Question: Please indicate a possible affordance area of the book that can be used for holding
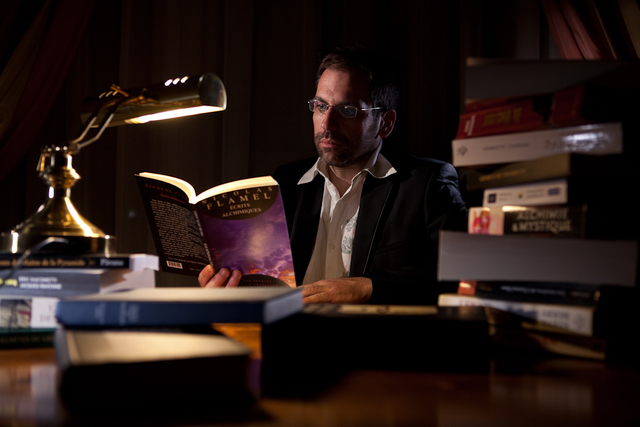
Answer: [136.5, 167.5, 297.5, 294.5]